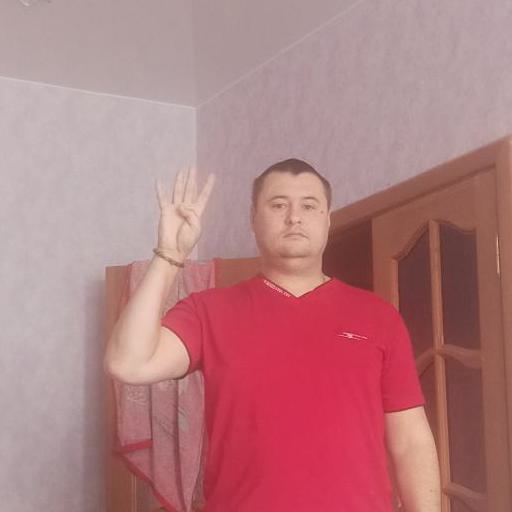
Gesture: four